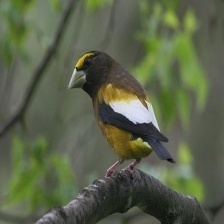
Species: EVENING GROSBEAK
Scientific name: COCCOTHRAUSTES VESPERTINUS